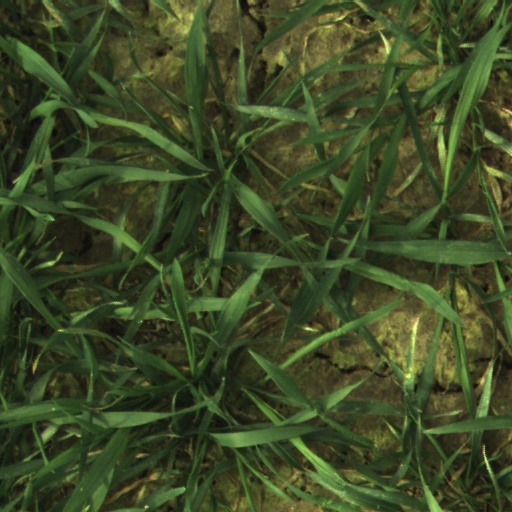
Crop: wheat